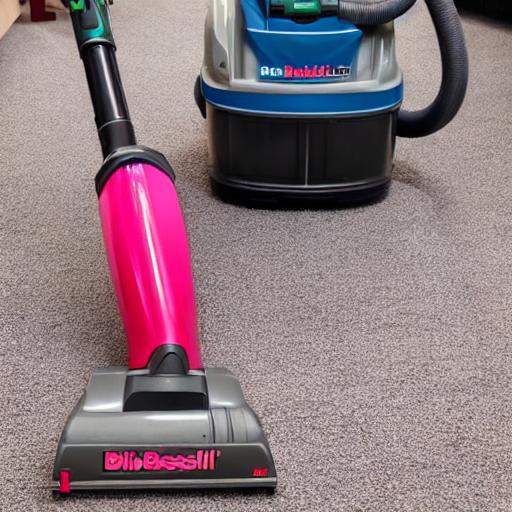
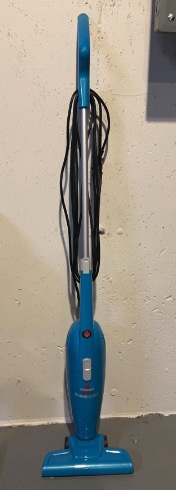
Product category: items_vacuum
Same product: no